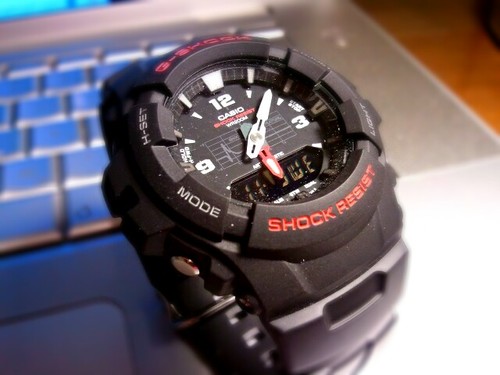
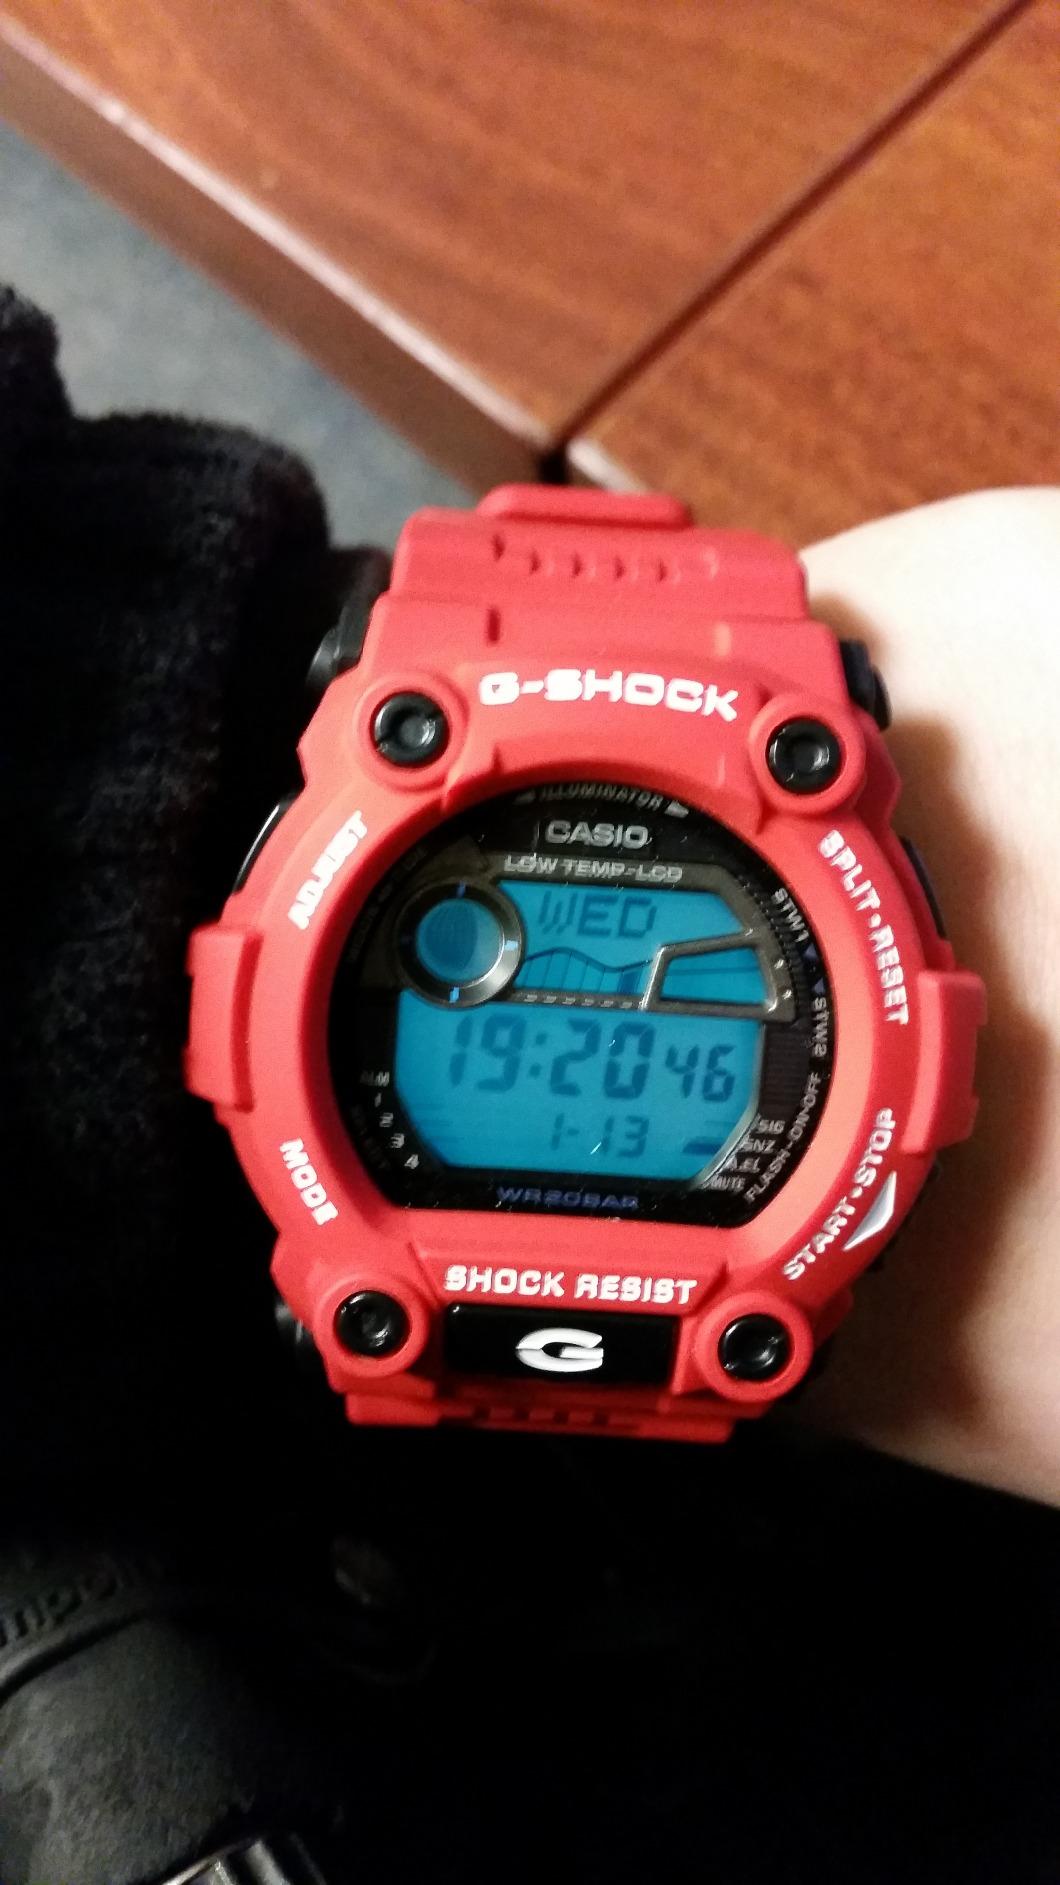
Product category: accessories_watch
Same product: no